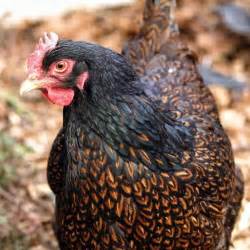
Label: gallina